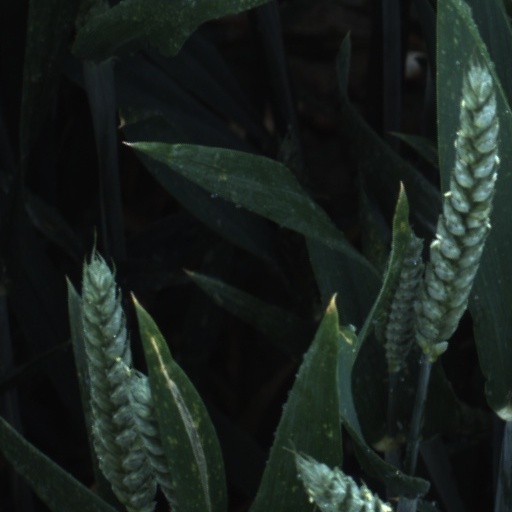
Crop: wheat